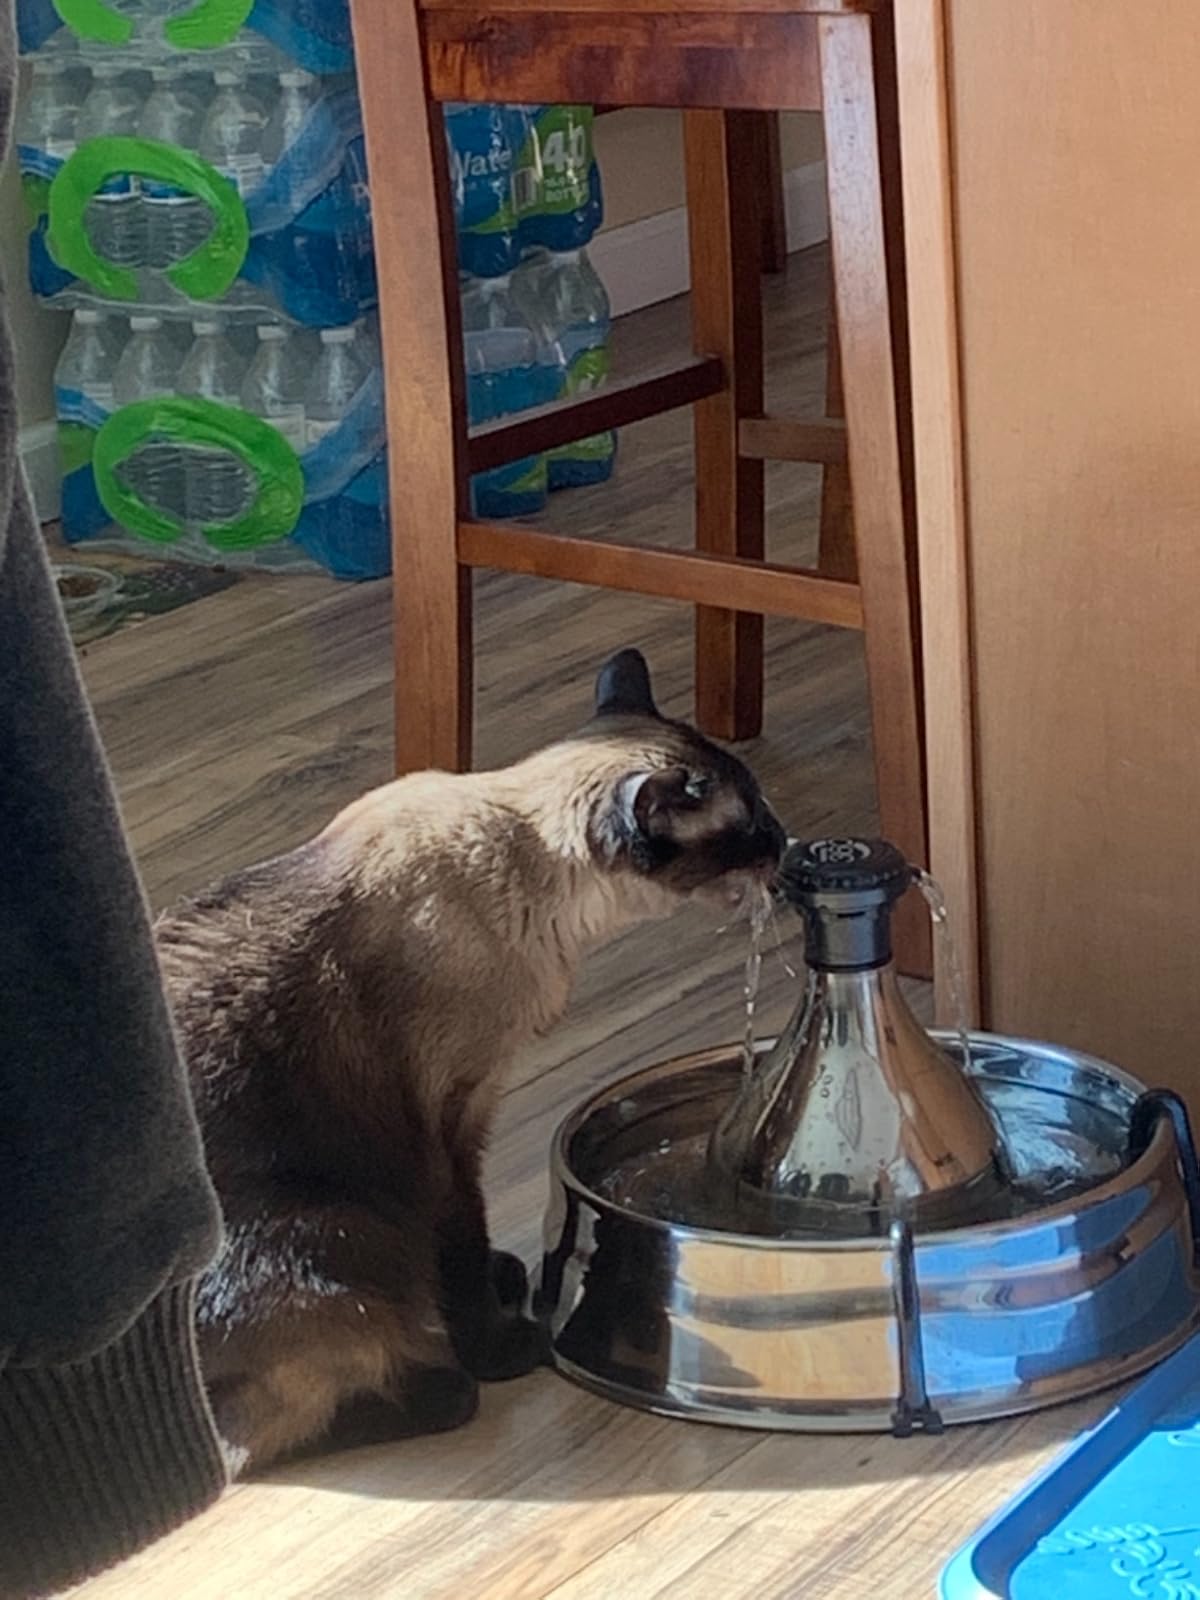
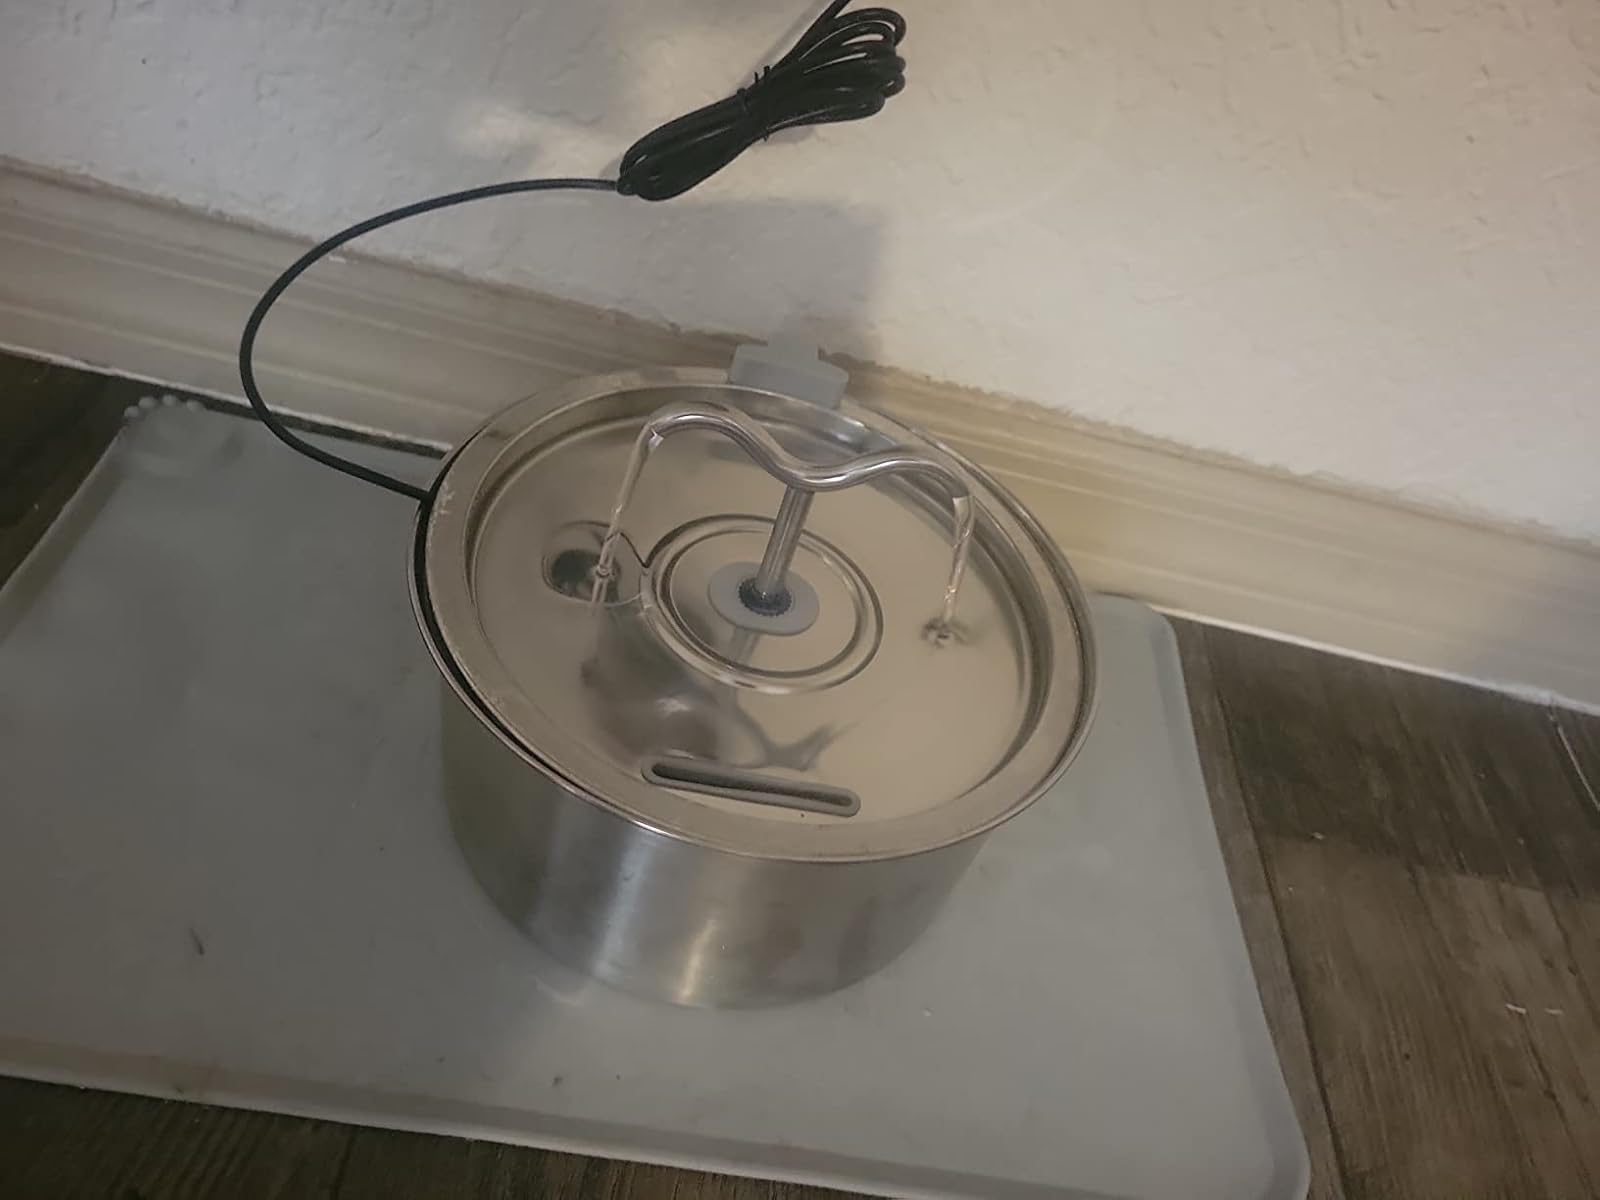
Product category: items_bowl
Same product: no